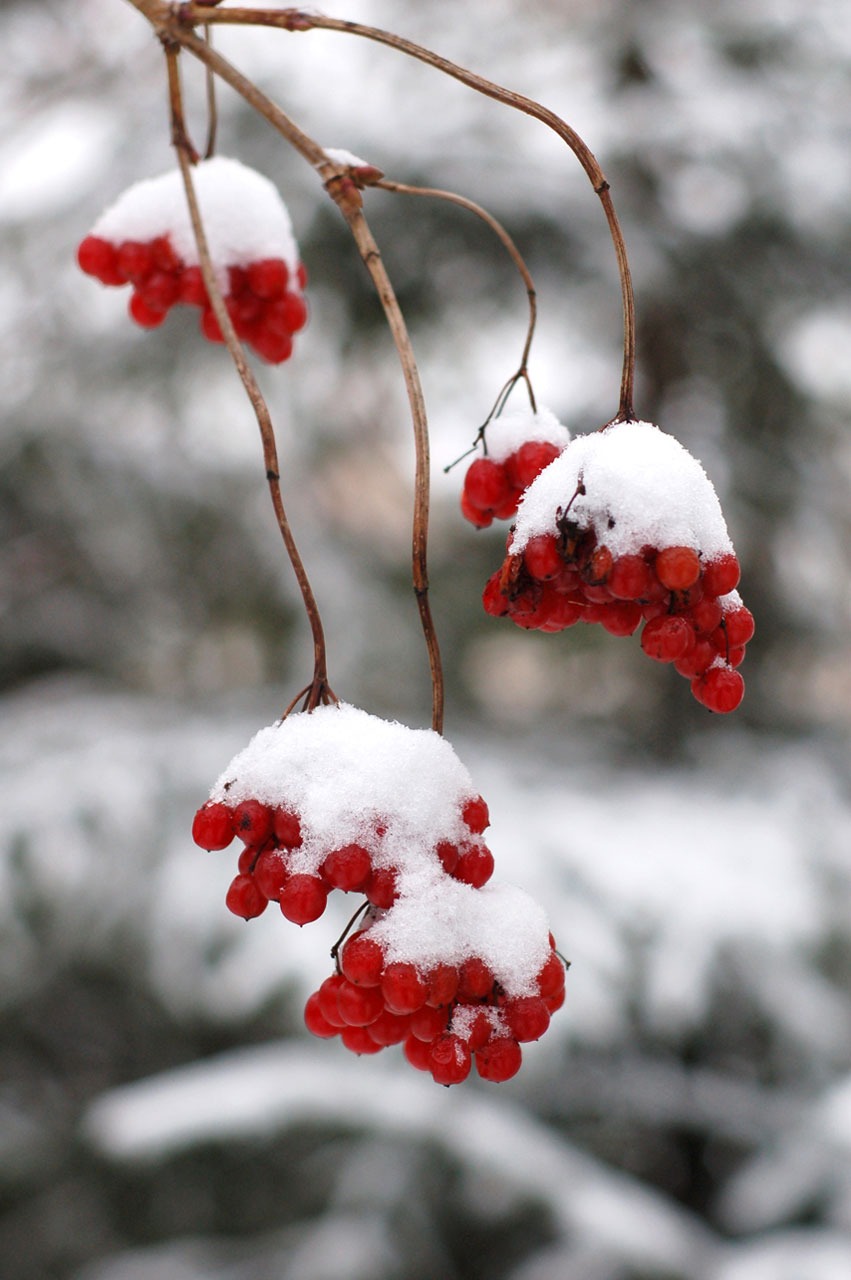
tree, nature, branch, blossom, snow, winter, plant, white, leaf, flower, petal, frost, spring, red, produce, weather, botany, flora, season, twig, close up, grey, berries, rowan, freezing, macro photography